Ancient Trader

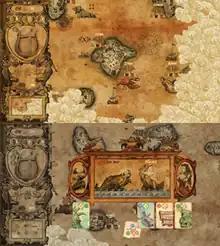
"Ancient Trader" gameplay is split in two parts. The first, turn-based strategy mode ("above") is experienced while playing most of the game. The second, a card minigame ("below"), is triggered with a battle between the player and a non-playable character.

At the beginning of the game, the entire map is obscured until explored by the player. The map consists of a landlocked sea with several islands, wreckage, sea creatures, enemy ships, ports, and whirlpools. The player can sometimes encounter message bottles that clear away fog of war on the map to reveal hidden ports. Sea creatures and enemy ships appear randomly and challenge the player for gold or commodities in a card minigame. Ports are trading and safe zones where the player can sell commodities, buy upgrades for the ship, and take on sidequests. Whirlpools teleport the player's ship to a random location on the map.